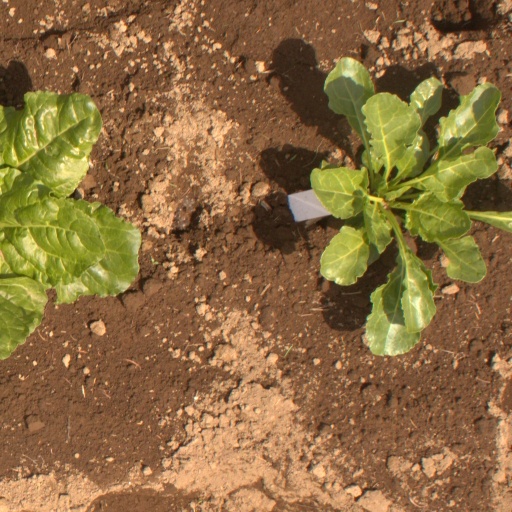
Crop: sugar beet